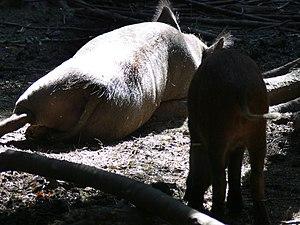
sanglier Parc de découverte de Wildwood
Le parc de découverte de Wildwood plus récemment appelé Wildwood Trust est un parc zoologique anglais, presque totalement boisé, voué à la découverte d'espèces animales d'Europe de l'Ouest dont certaines ayant plus ou moins récemment disparu d'Angleterre et d'autres parties de l'Europe. Le Wildwood Trust a une vocation seconde qui est l'élevage conservatoire d'espèces menacées en vue de leur réintroduction.